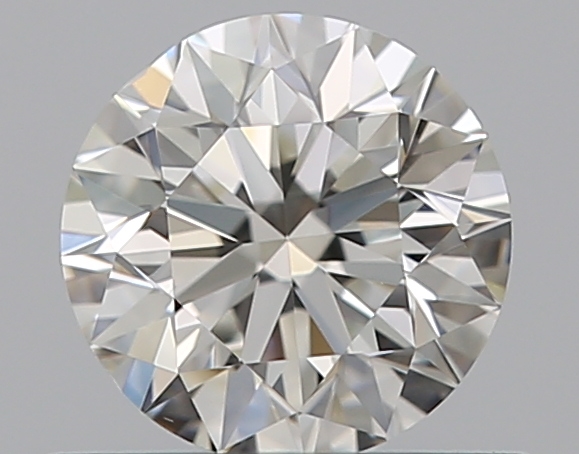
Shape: round
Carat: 0.5
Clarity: VS2
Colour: I
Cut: EX
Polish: EX
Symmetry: VG
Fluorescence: N
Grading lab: GIA
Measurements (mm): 4.98 x 5.04 x 3.19